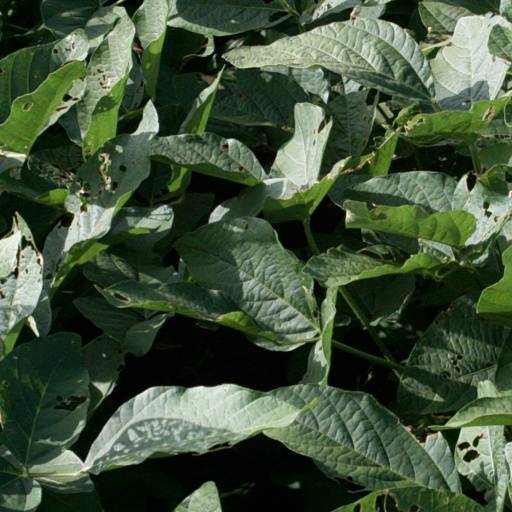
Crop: soybean